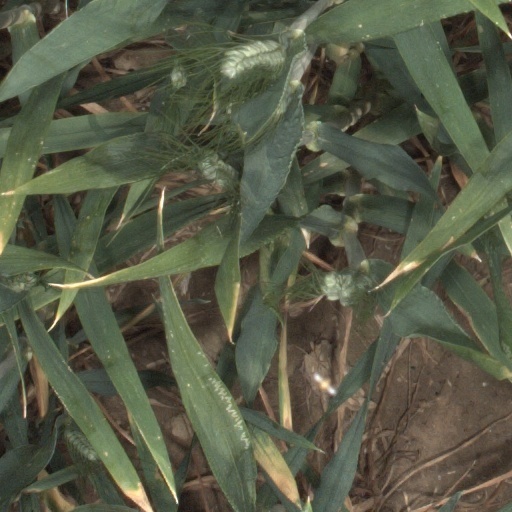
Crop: wheat